Cal Poly Mustangs football

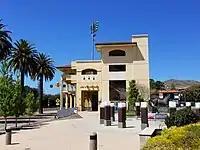
Alex G. Spanos Stadium grandstand

Originally opened in 1935 with a capacity of 8,500, the stadium was expanded in 2006 to its current capacity and, following the completion of a $21.5-million renovation, was then renamed Alex G. Spanos Stadium